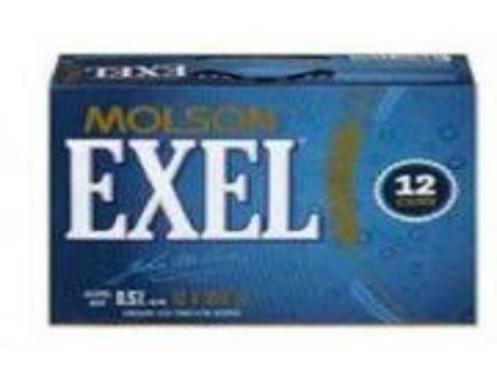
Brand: molson exel
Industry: Food